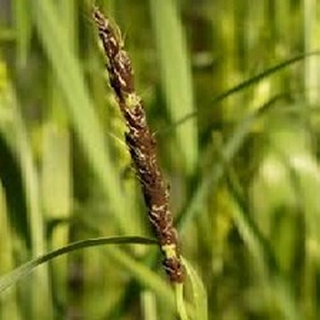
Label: wheat_smut